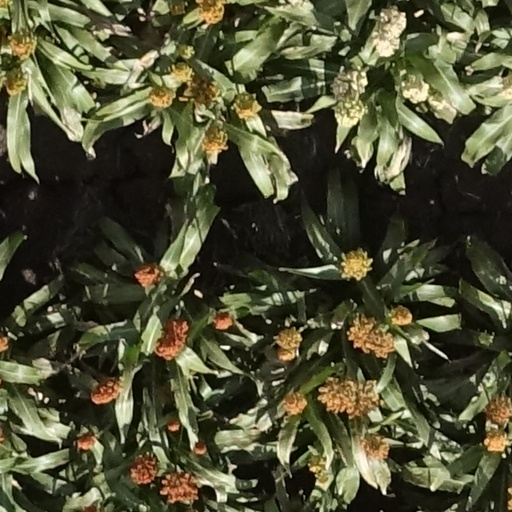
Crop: sorghum